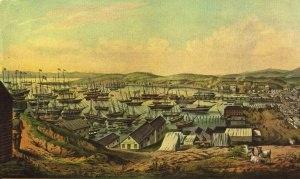
La ruée vers l’or en Californie est une période d'environ huit ans qui commença en janvier 1848 par suite de la découverte d'or à Sutter's Mill, une scierie appartenant au Suisse Johann August Sutter, près de Coloma, à l'est de Sacramento, dans l'actuel État de Californie. La nouvelle se répandit rapidement et attira en Californie plus de 300 000 aventuriers, américains et étrangers.